Gabriël Grupello

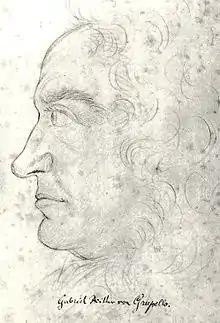
Self-portrait, c. 1700

Gabriël Grupello (also Gabriël de Grupello or Gabriël Reppeli; 22 May 1644 – 20 June 1730) was a Flemish Baroque sculptor who produced religious and mythological sculptures, portraits and public sculptures. He worked in Flanders, France and Germany. He was a virtuoso sculptor who enjoyed the patronage of several European rulers.